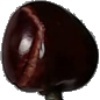
Label: cherry